Describe the emotion expressed in this image:  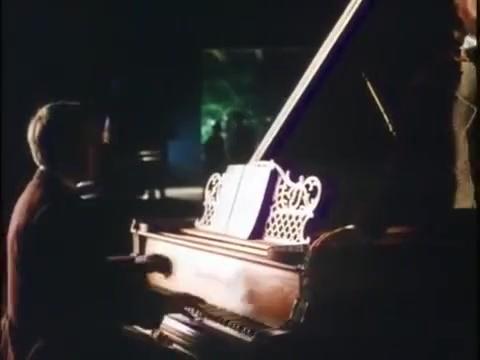
This person displays Suffering, valence and arousal with high intensity.